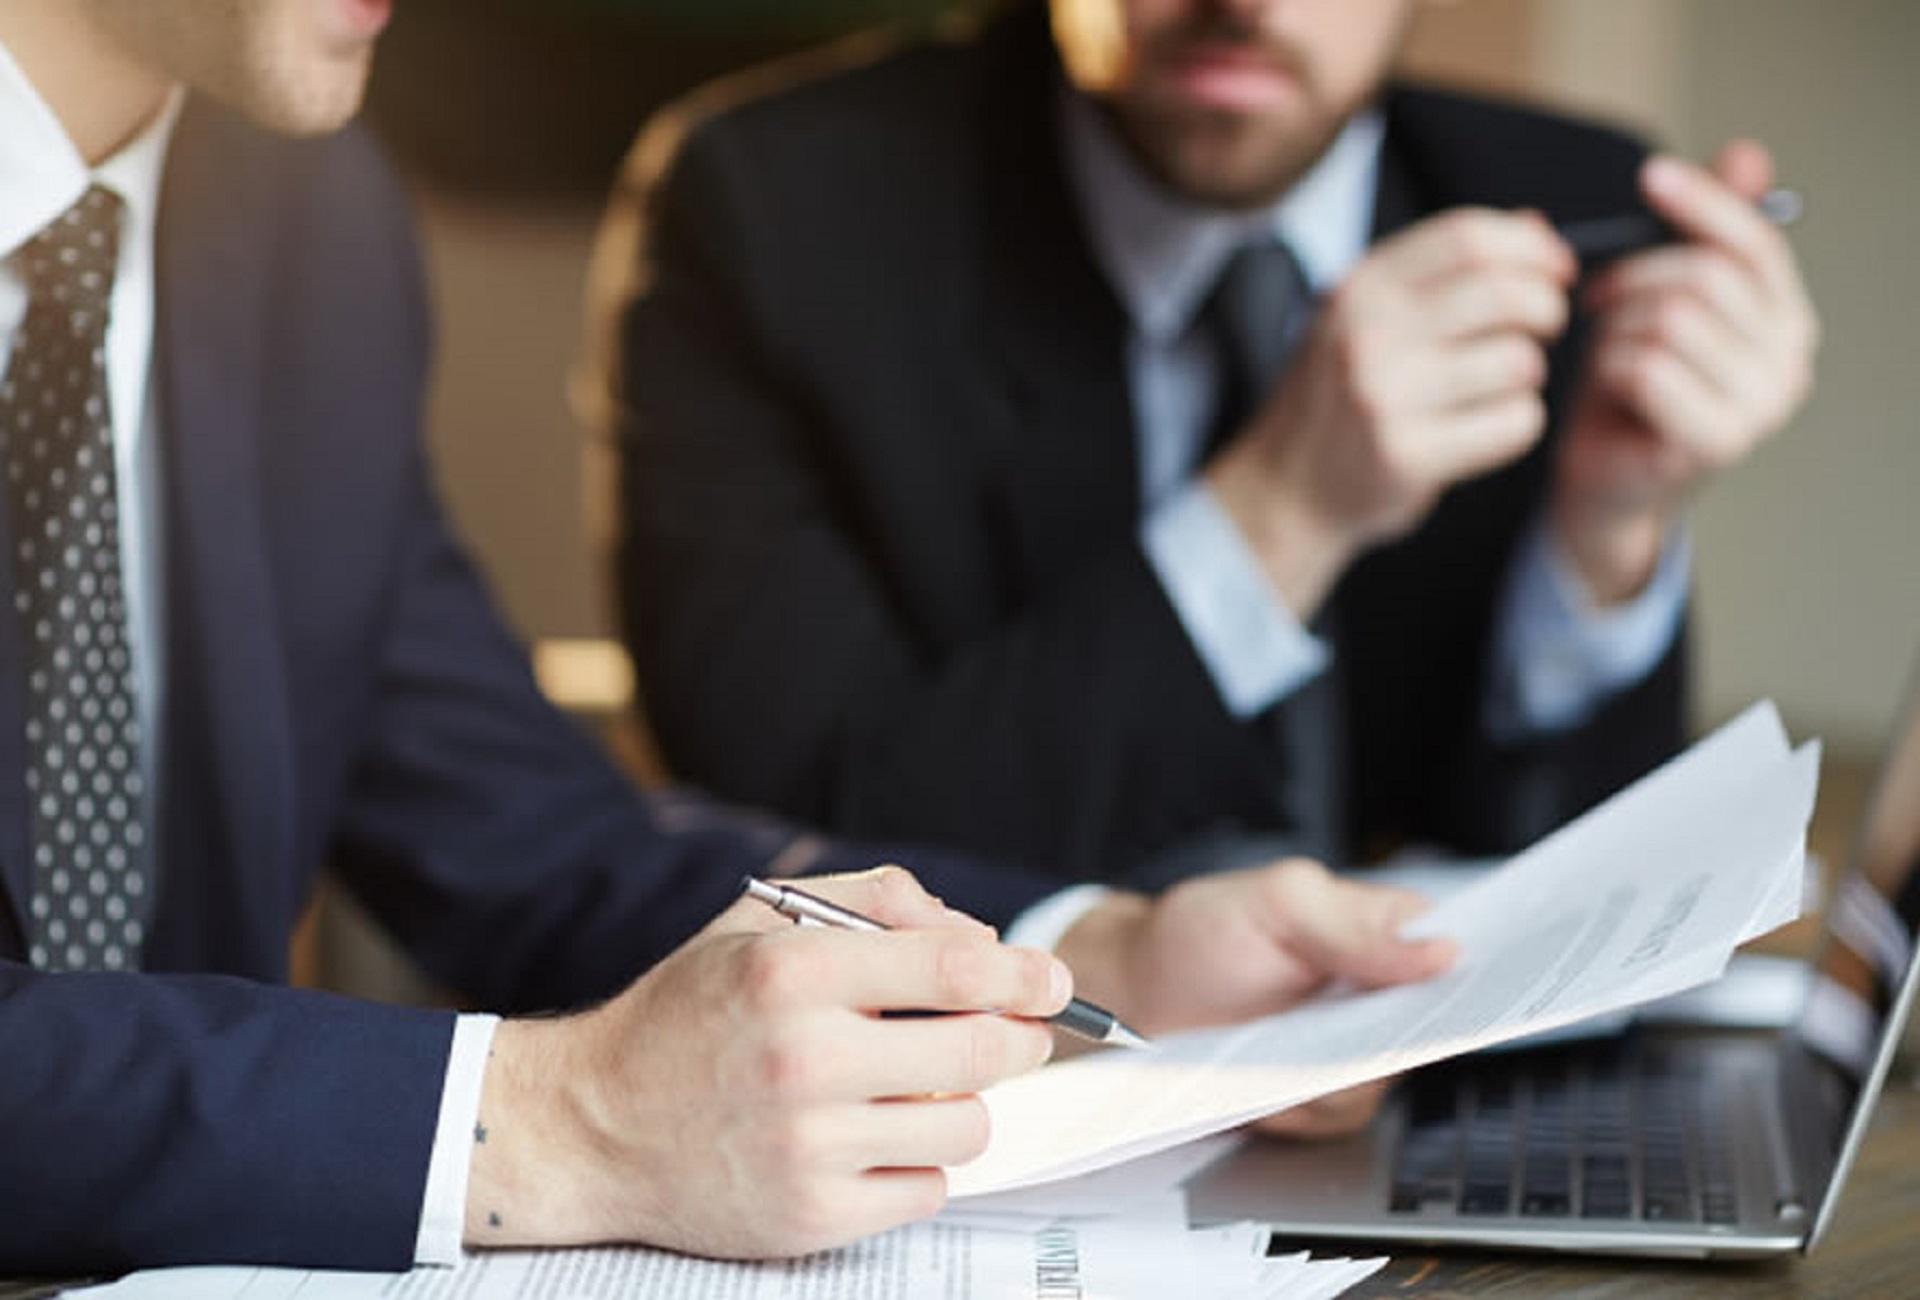
customs, finger, product, dress shirt, hand, suit, formal wear, laptop part, coat, office equipment, management, job, white collar worker, blazer, employment, nail, collaboration, business, laptop, thumb, tie, gesture, technology, office supplies, netbook, businessperson, Office instrument, document, computer, personal computer, cuff, gadget, learning, Transparent material, writing, Suit trousers, portable communications device